Street Fighter (video game)

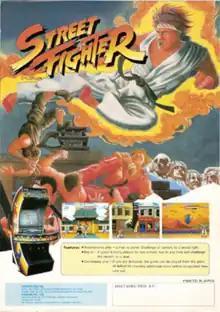
North American arcade flyer

is a 1987 fighting game developed and published by Capcom for arcades. It is the first competitive fighting game produced by the company and the first installment in the "Street Fighter" series. It was a commercial success in arcades and introduced special attacks and some of the conventions made standard in later fighting games, such as the six-button controls and the use of command-based special moves.